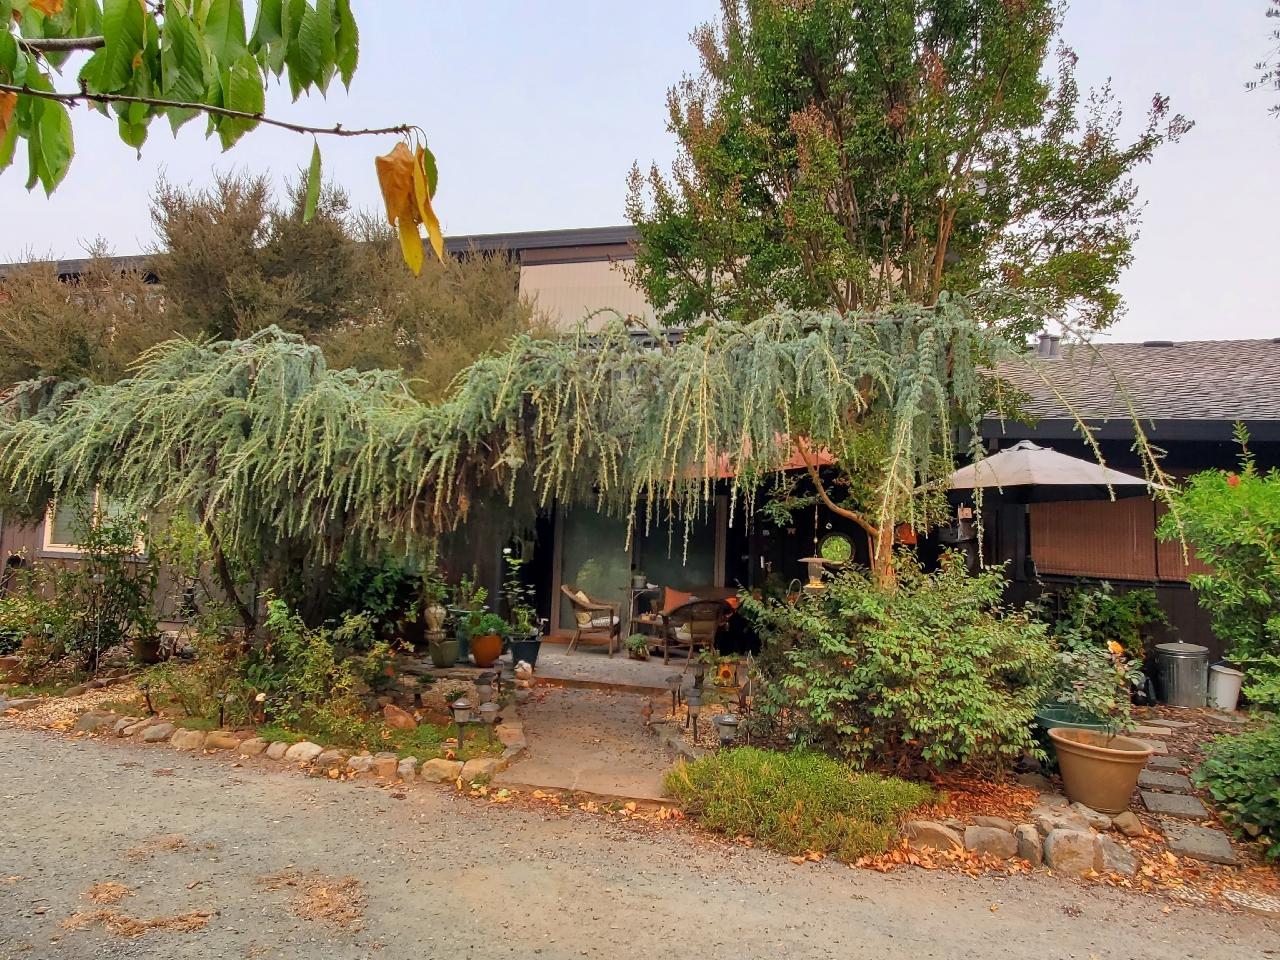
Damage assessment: no_damage